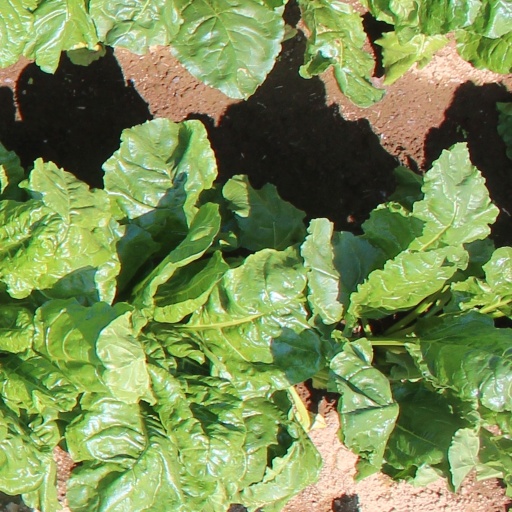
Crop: sugar beet